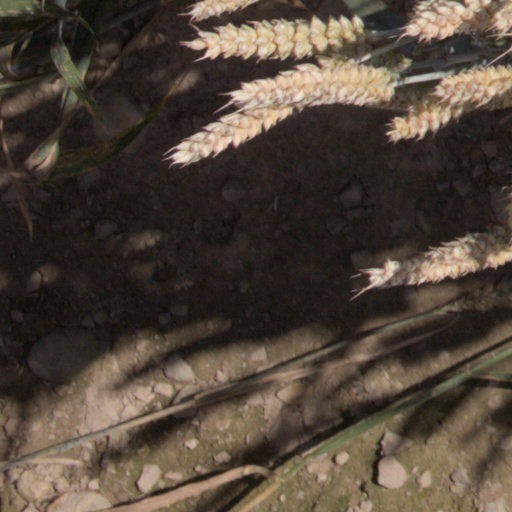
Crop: wheat